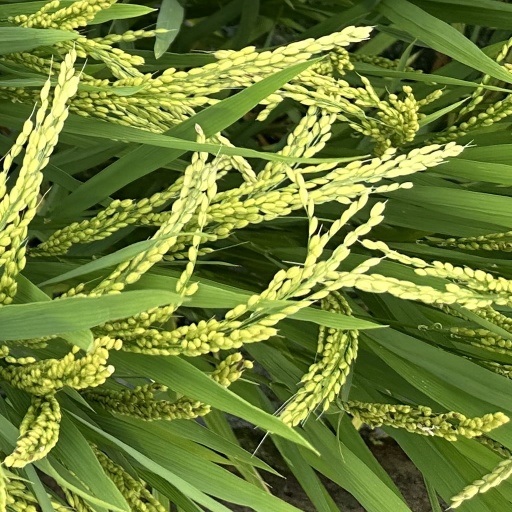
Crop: rice